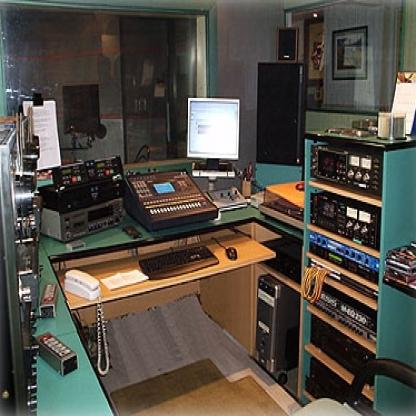
Scene: Indoor